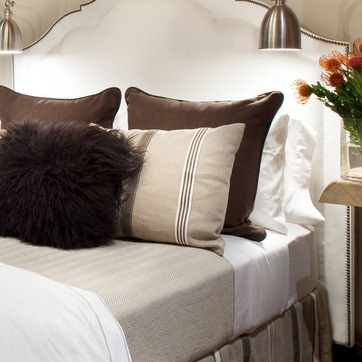
Material: fabric